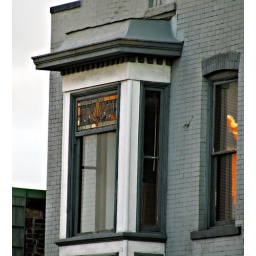
Pretty stained glass window in this apartment